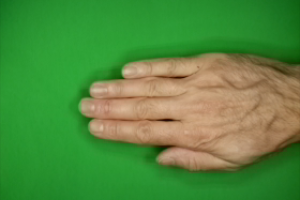
Label: paper